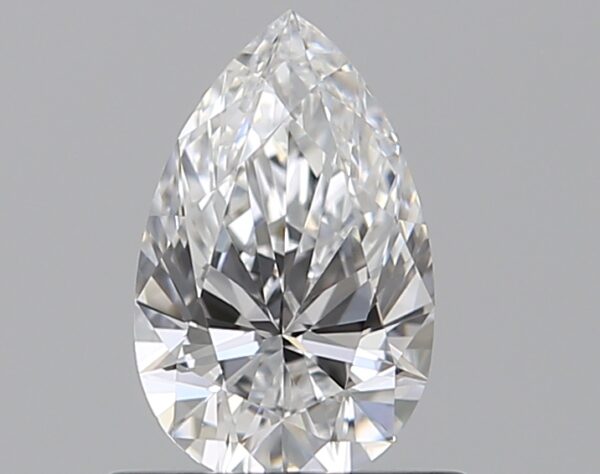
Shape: pear
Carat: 0.5
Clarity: IF
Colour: D
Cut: EX
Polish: EX
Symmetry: EX
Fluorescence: F
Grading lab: GIA
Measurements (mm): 7.06 x 4.41 x 2.68